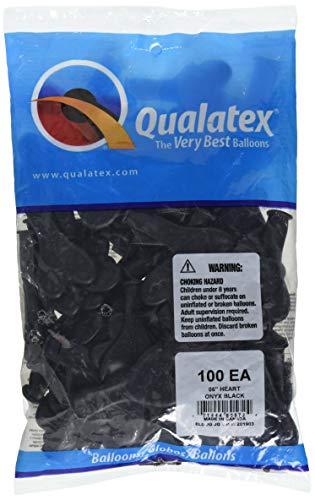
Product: Pioneer Balloon Company Heart Shaped Latex Balloon, 6", Onyx Black, Pack of 100 Balloons
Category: Toys & Games | Party Supplies | Balloons
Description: The product is used for party supplies.
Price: $9.99